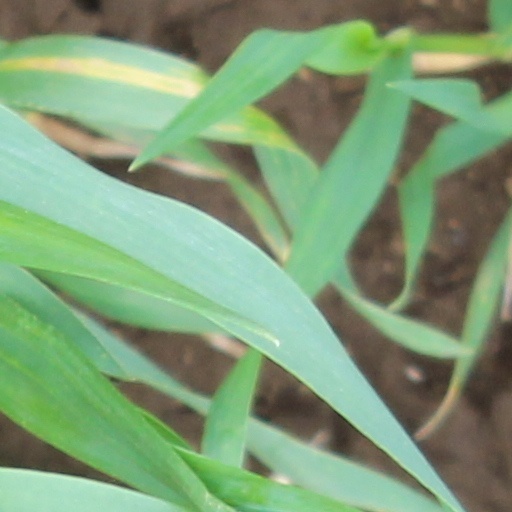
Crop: wheat